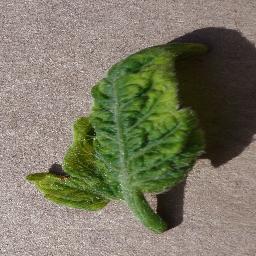
Label: Tomato___Tomato_Yellow_Leaf_Curl_Virus